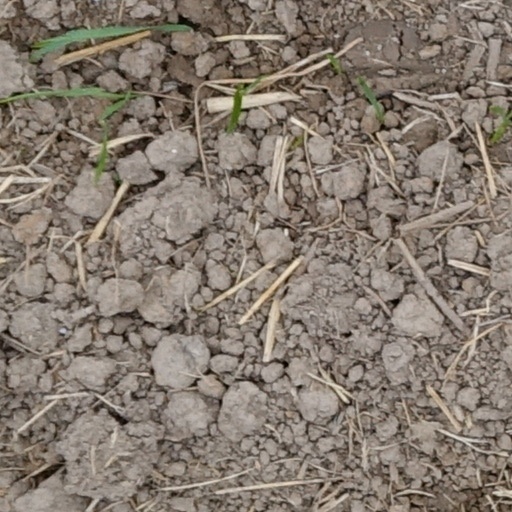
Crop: wheat